M1 Tank Platoon II

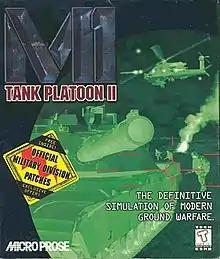
North American cover art

M1 Tank Platoon II (sometimes referred to simply as M1TP2) is a tank simulation video game developed and published by MicroProse Software in 1998 for Microsoft Windows. It is a simulator of the M1 Abrams main battle tank and a follow-up to MicroProse's 1989 release "M1 Tank Platoon". "M1 Tank Platoon II" was sold to Interplay Entertainment in 2009. The game is available on Steam and Epic Games services.